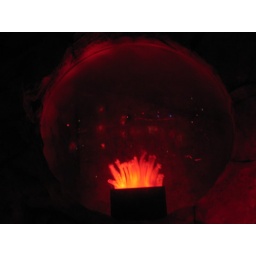
Fire Hydra in a glass ball